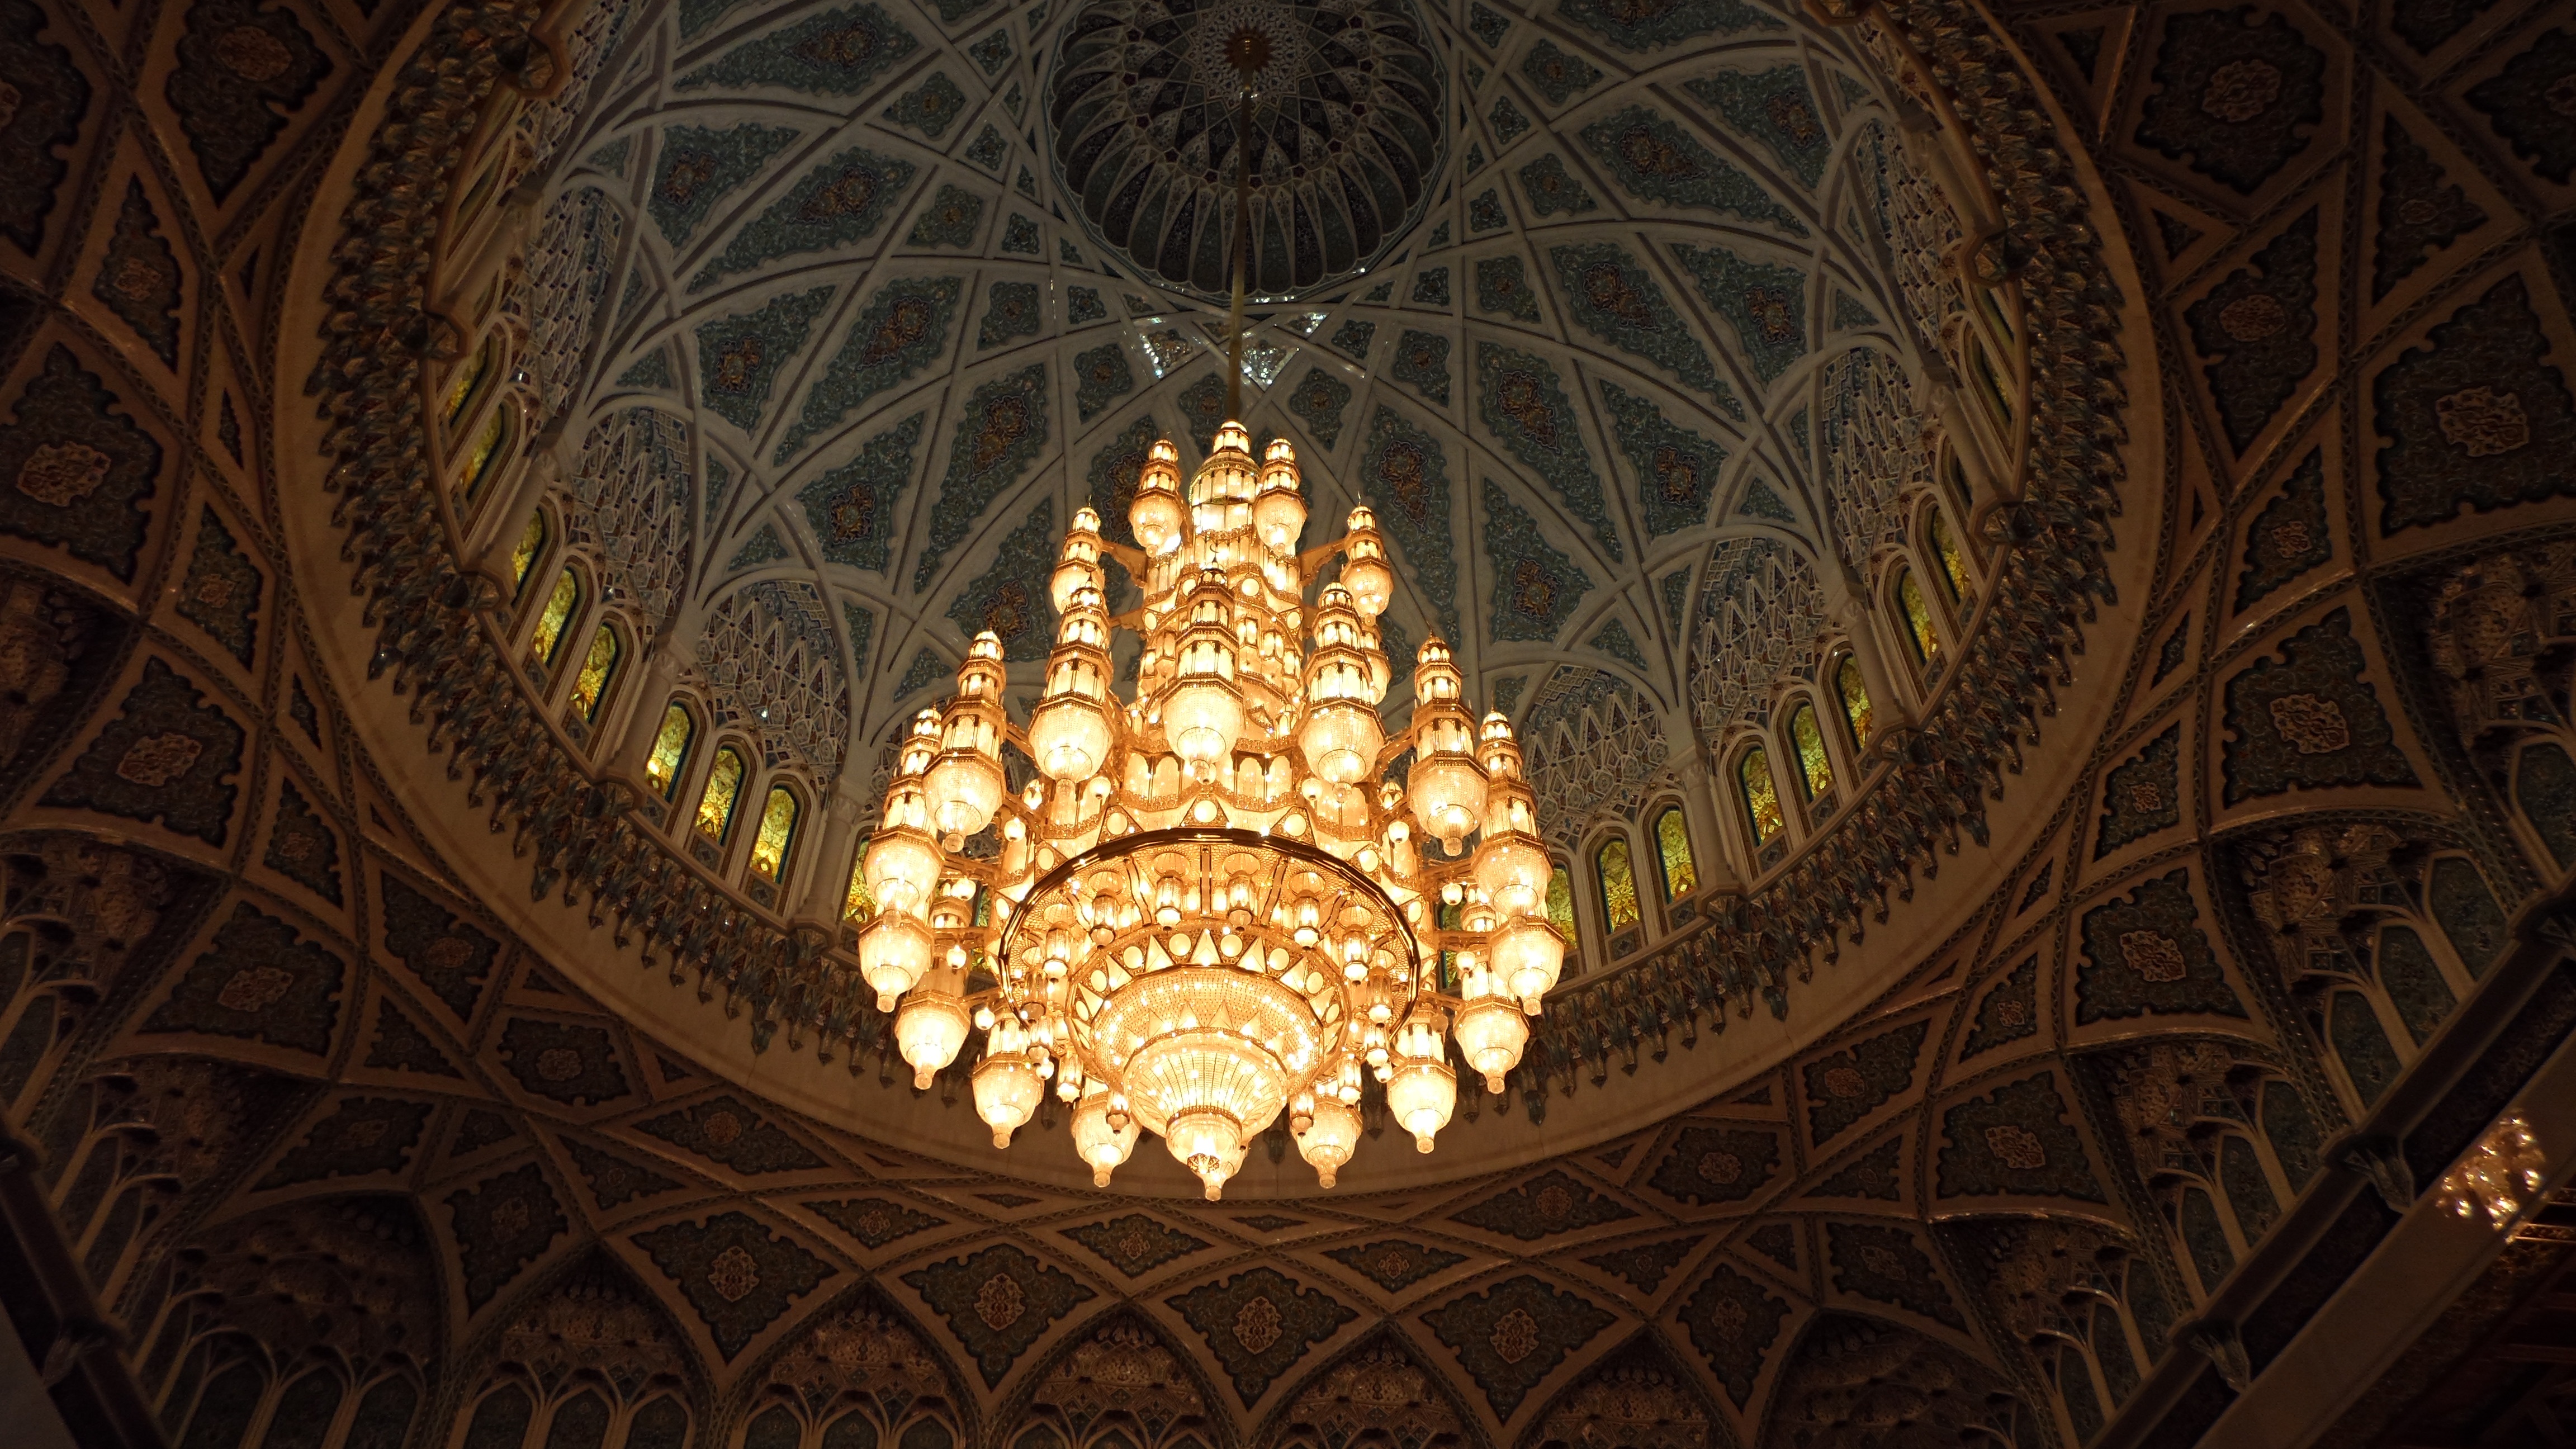
light, building, ceiling, cathedral, lighting, decor, symmetry, beautiful, vault, chandelier, royal, dome, hangings